South African Class 3 4-8-2

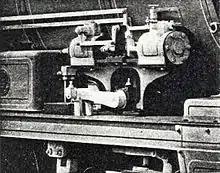
Hendrie's steam reversing gear

The boilers which were used on these locomotives were, at the time, the largest in South Africa. Like the altered NGR Class B of 1906 on which it was based, these loco­motives used saturated steam and had plate frames. They used Walschaerts valve gear with flat "D" gunmetal type valves, which were arranged above the cylinders and controlled by the Hendrie-designed steam reversing gear. Since they were built without superheaters, the bore of their slide valves were larger than those on the altered Class B of 1906 to compensate for the additional weight of the locomotive.